Rififi

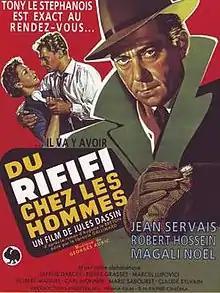
Film poster with original French title

Rififi is a 1955 French crime film adaptation of Auguste Le Breton's novel of the same name. Directed by American blacklisted filmmaker Jules Dassin, the film stars Jean Servais as the aging gangster Tony "le Stéphanois", Carl Möhner as Jo "le Suédois", Robert Manuel as Mario Farrati, and Jules Dassin as César "le Milanais". The foursome band together to commit an almost impossible theft, the burglary of an exclusive jewelry shop in the Rue de la Paix. The centerpiece of the film is an intricate half-hour heist scene depicting the crime in detail, shot in near silence, without dialogue or music. The fictional burglary has been mimicked by criminals in actual crimes around the world.